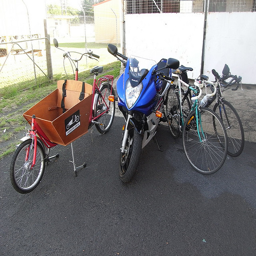
a few bikes and a motorcycle are parked outside
Few bicycles parked on the ground with a motorcycle.
A motorcycle and several bicycles around it in a parking area.
A group of bicycles parked next to a motor scooter.
Various multicolored bicycles parked in someone's backyard pavement.